Issei Tajima

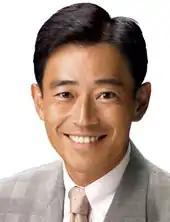
Official portrait, 2009

is a former Japanese politician who served in the House of Representatives in the Diet (national legislature) as a member of the Democratic Party of Japan. A native of Hikone, Shiga he earned his undergraduate degree in Chuo University, study-abroad credit in Carleton College in Minnesota, United States and master's degree in Doshisha University. He was elected for the first time in 2005.